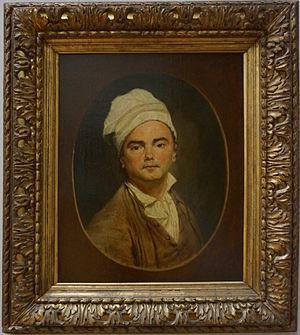
salle de la peinture française N°51.
Jean-Antoine Julien, dit Julien de Parme, est un peintre suisse, né à Cavigliano en 1736 et mort à Paris en 1799.